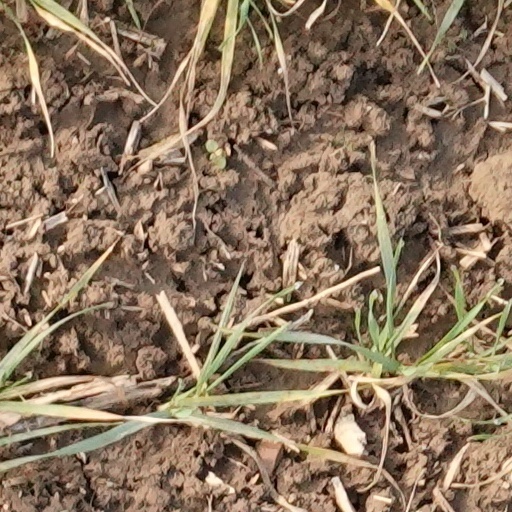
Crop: wheat